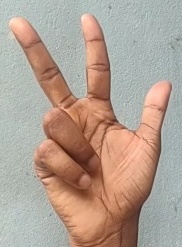
ASL sign: 3